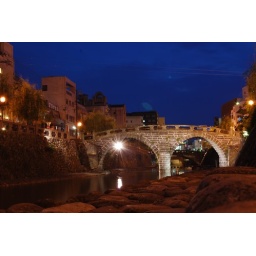
Oldest stone bridge in Japan